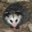
Label: possum